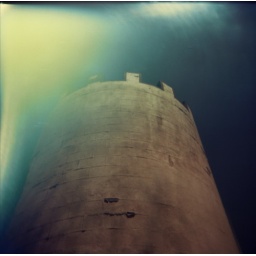
castle in the sky